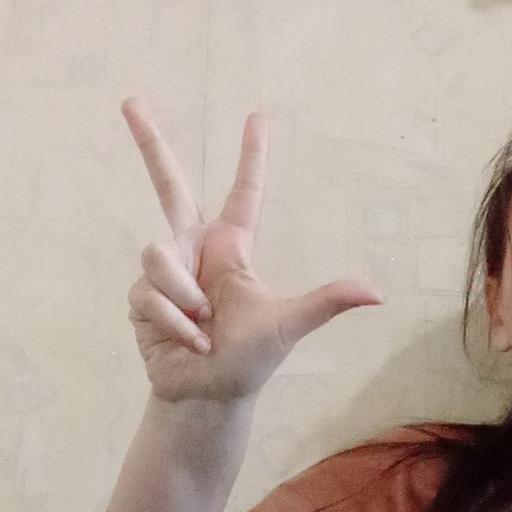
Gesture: three2